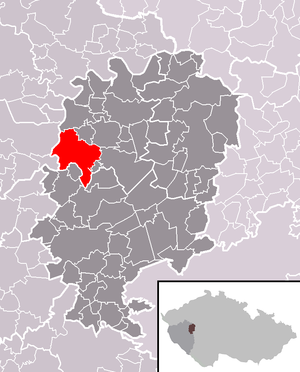
Břasy est une commune du district de Rokycany, dans la région de Plzeň, en République tchèque. Sa population s'élevait à 2 290 habitants en 2018.